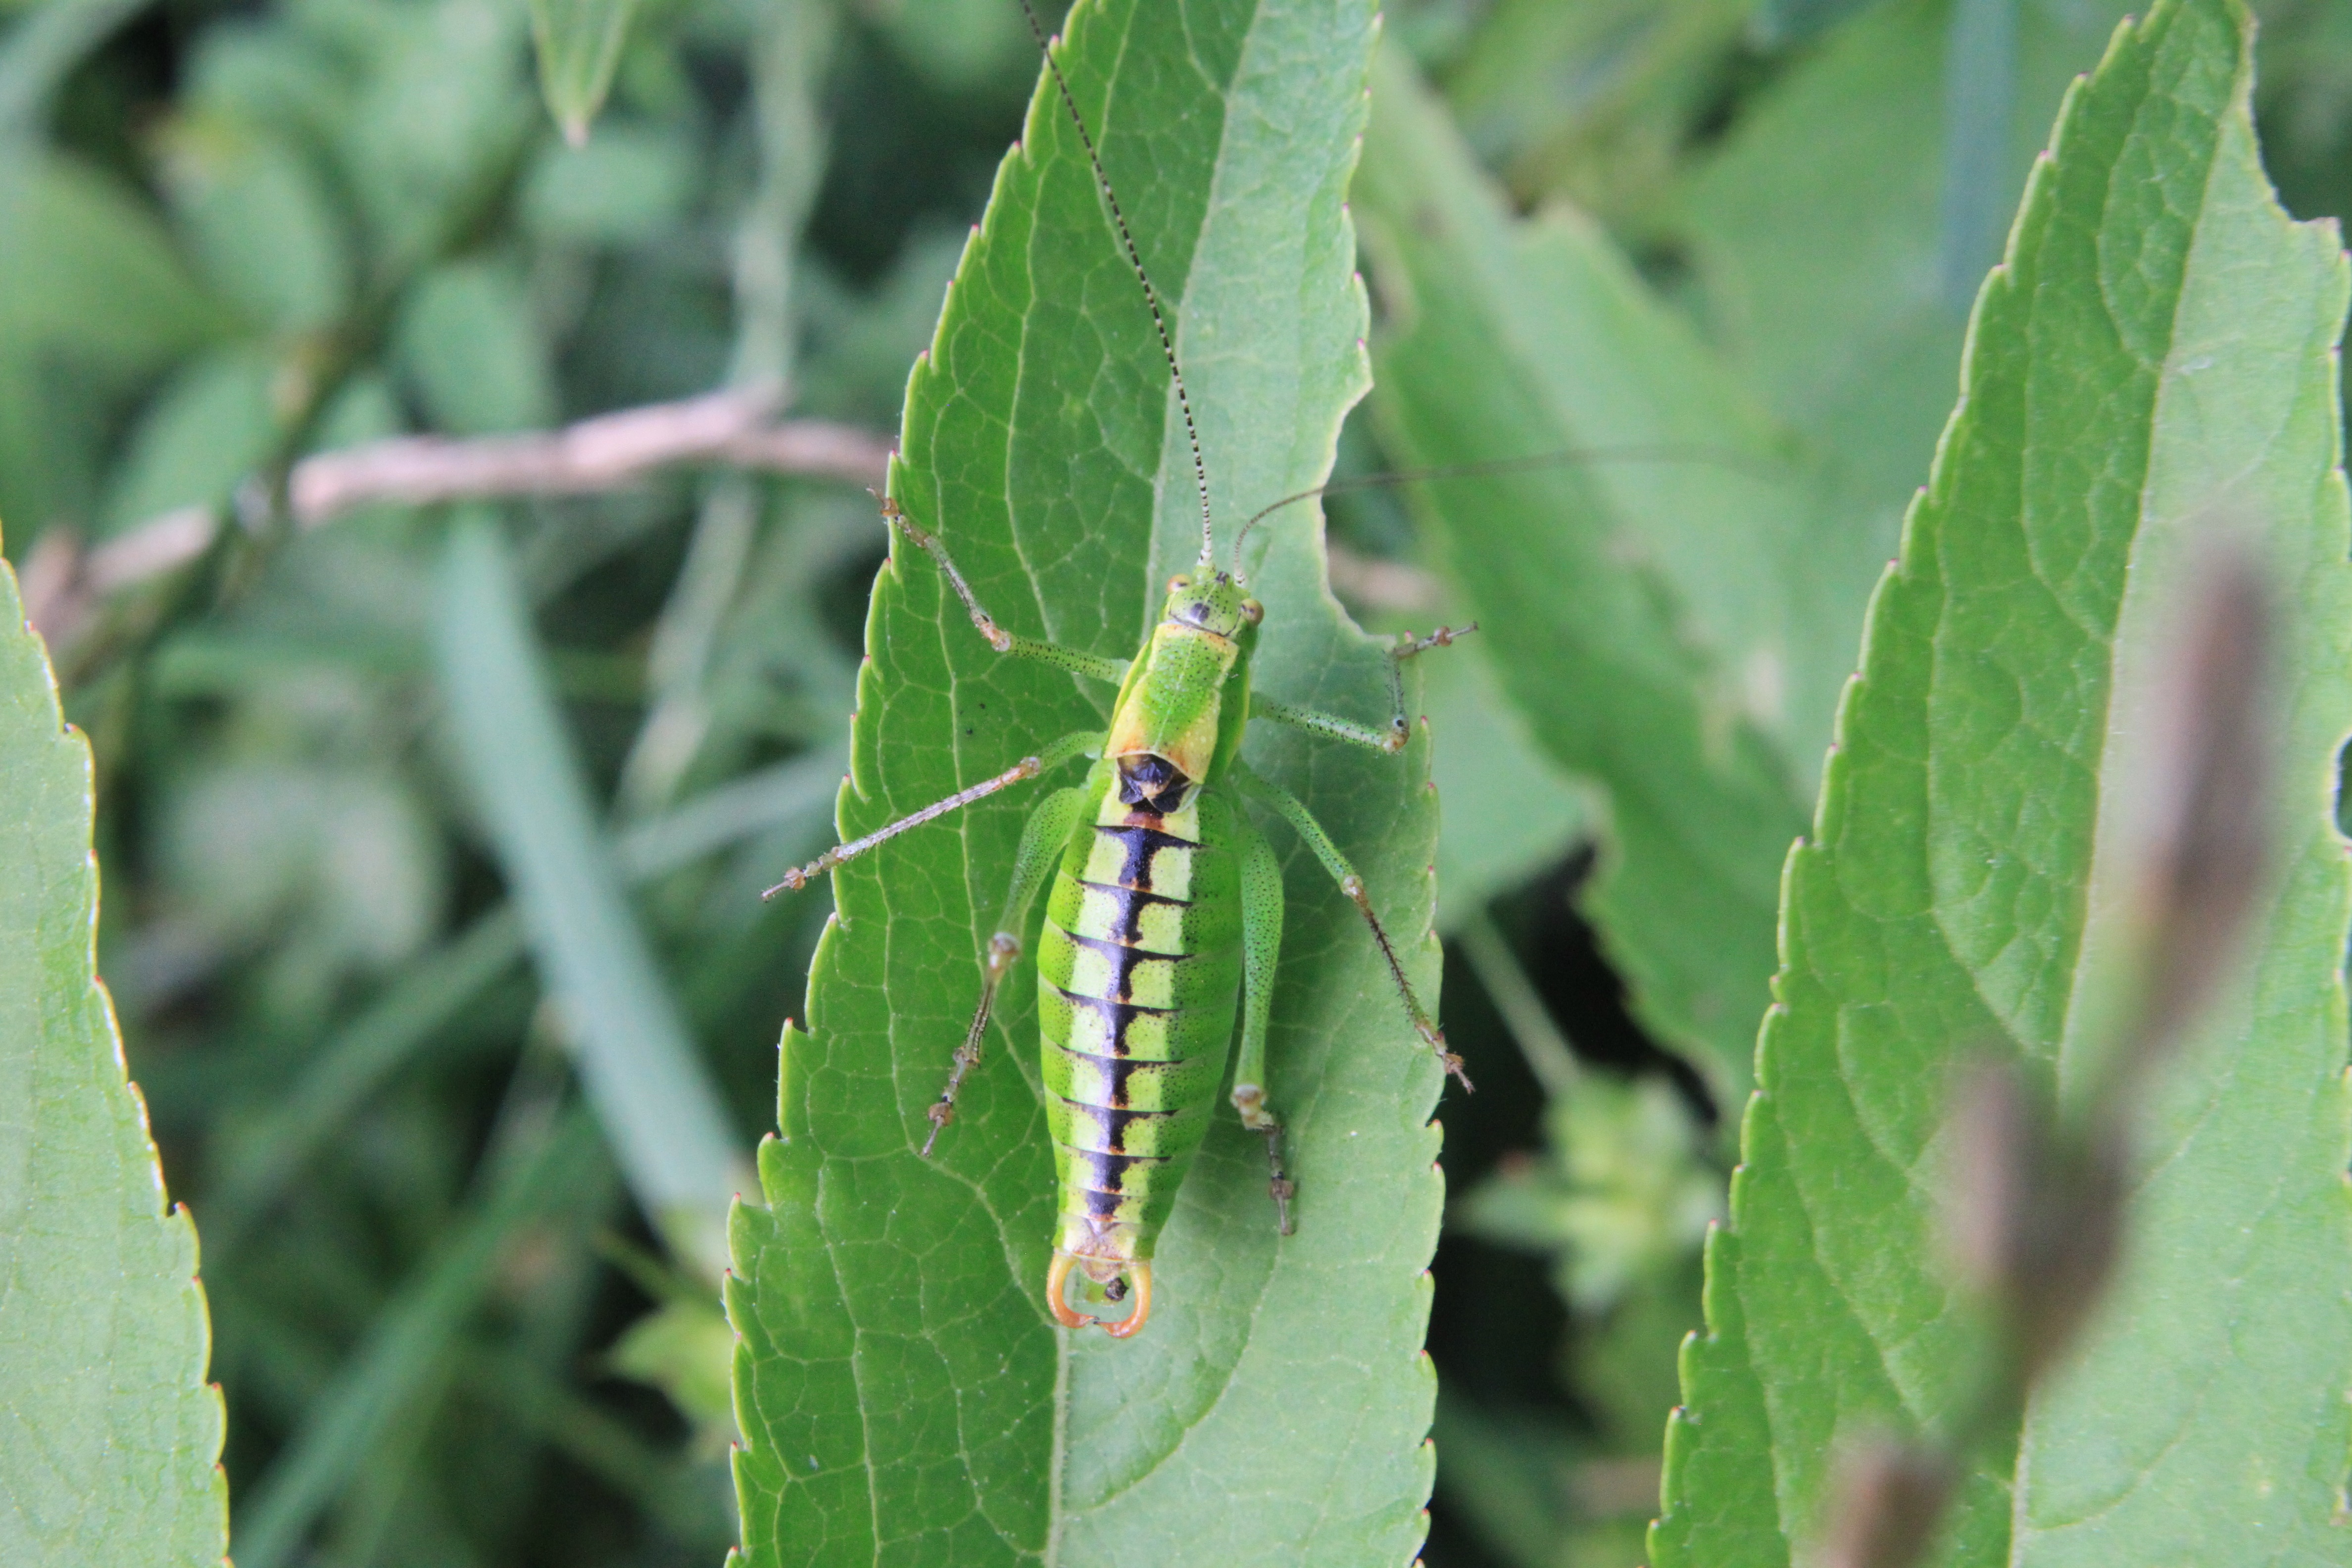
leaf, green, insect, fauna, invertebrate, caterpillar, weed, insects, blade, grasshopper, orthoptera, caelifera, larva, macro photography, arthropod, leaf beetle, sambucus, plant stem, moths and butterflies, net winged insects, ebulus